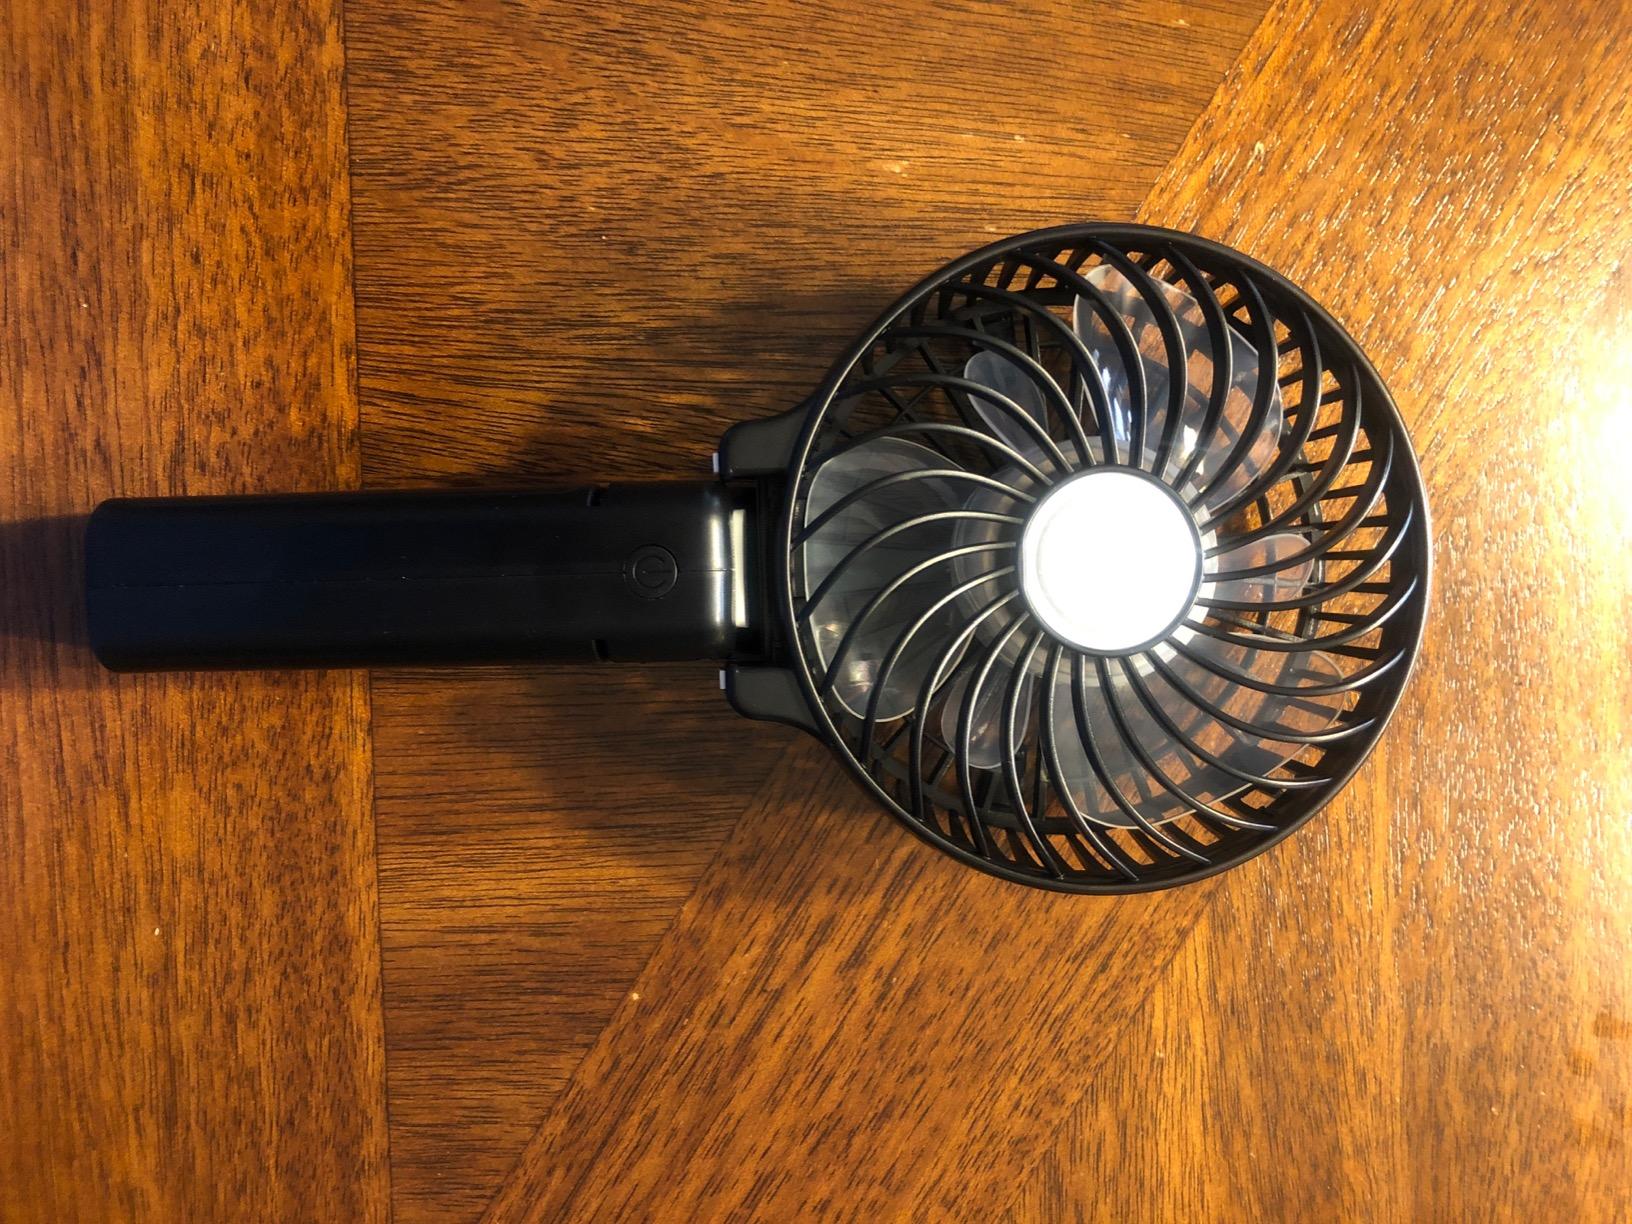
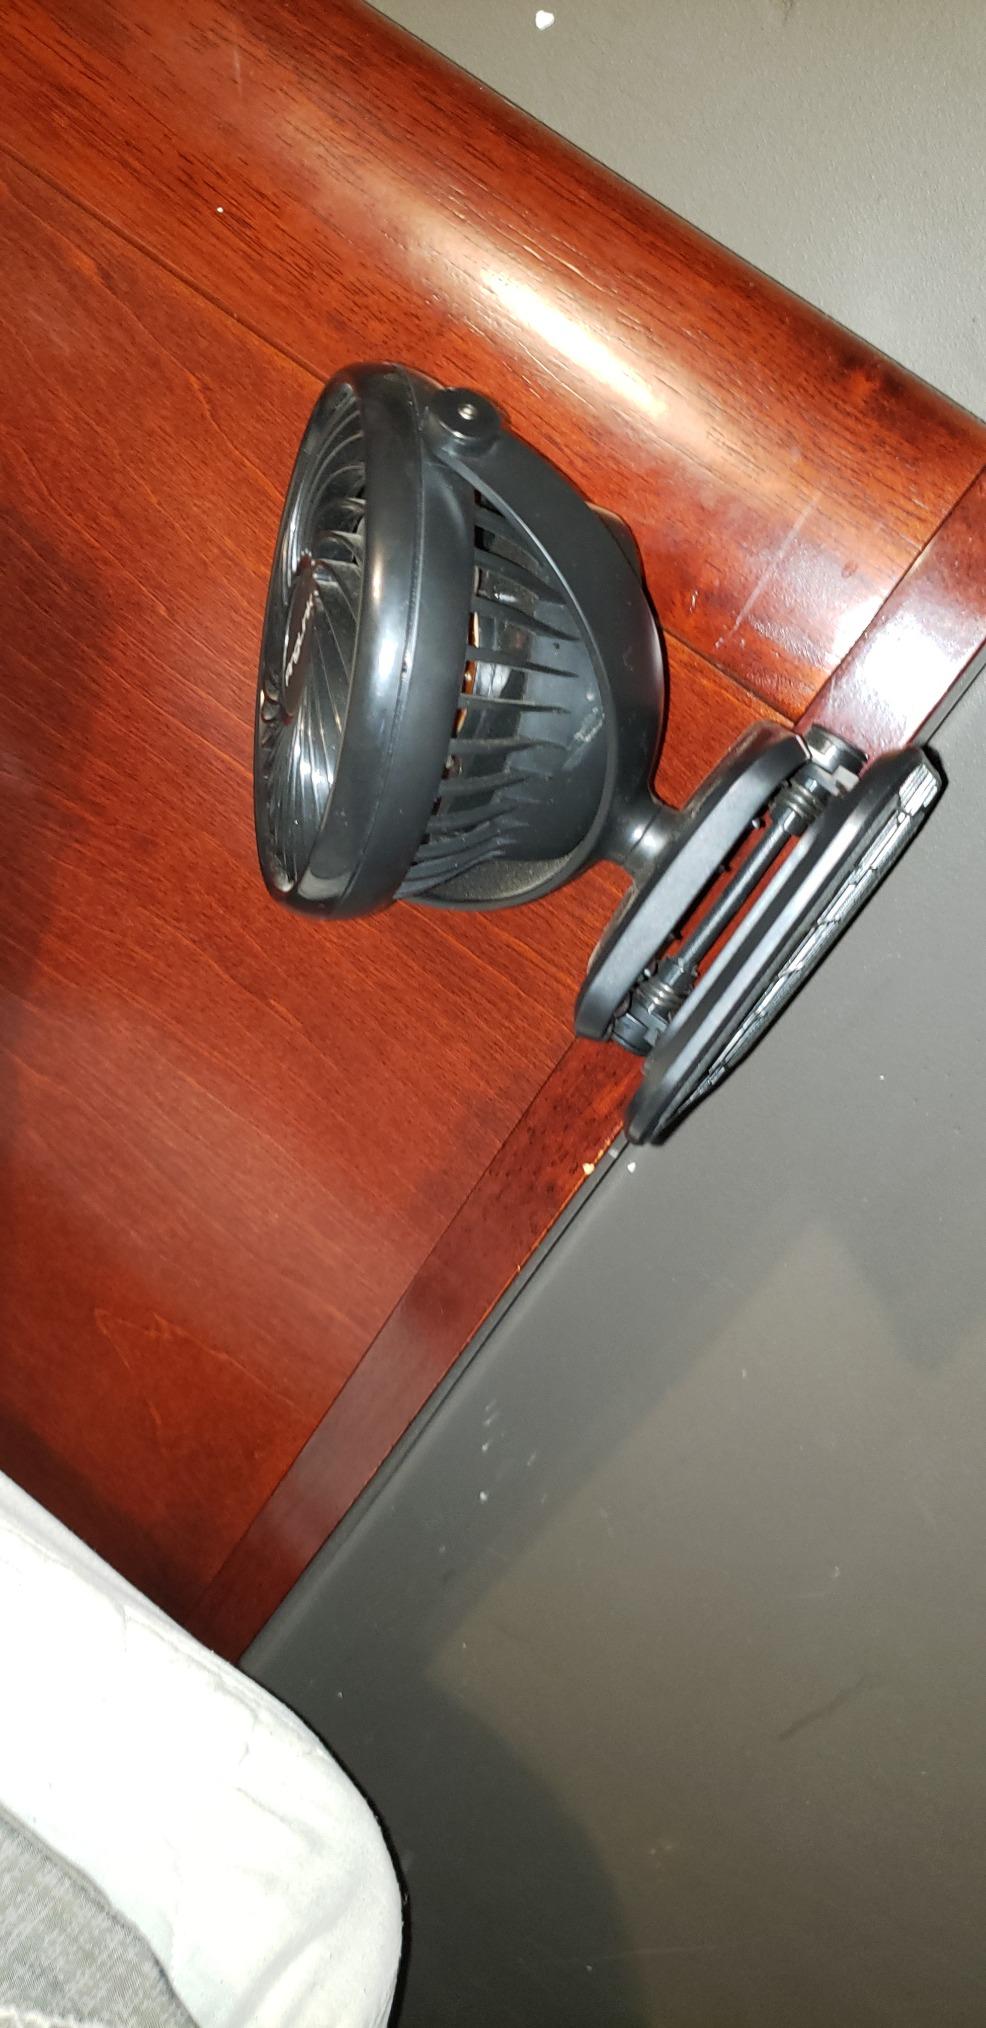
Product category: fan
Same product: no